RR Media

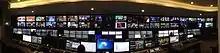
Media Center (RR Media)

RR Media's media centers are based in Hawley, PA (USA), Emeq Ha’Ela (Israel) Bucharest (Romania), with another facility opened in London, (UK) in June 2015. An additional facility in Miami, FL United States was announced in April 2016. The centers provide RR Media's services, including content preparation, management, online video, live content and distribution, and 24/7 service and support.